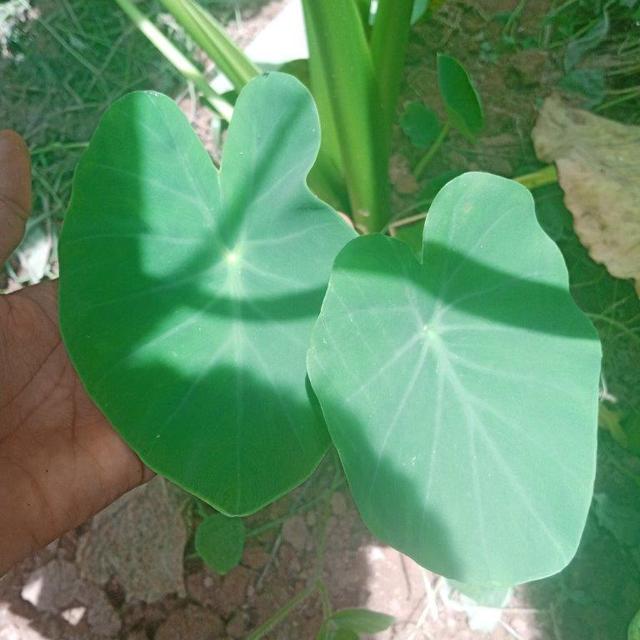
Label: Healthy